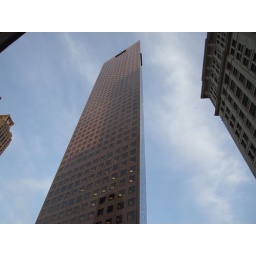
My office in Atlanta. Across the street from my hotel. Finally I can reach office in 1 min.. :-)) ...